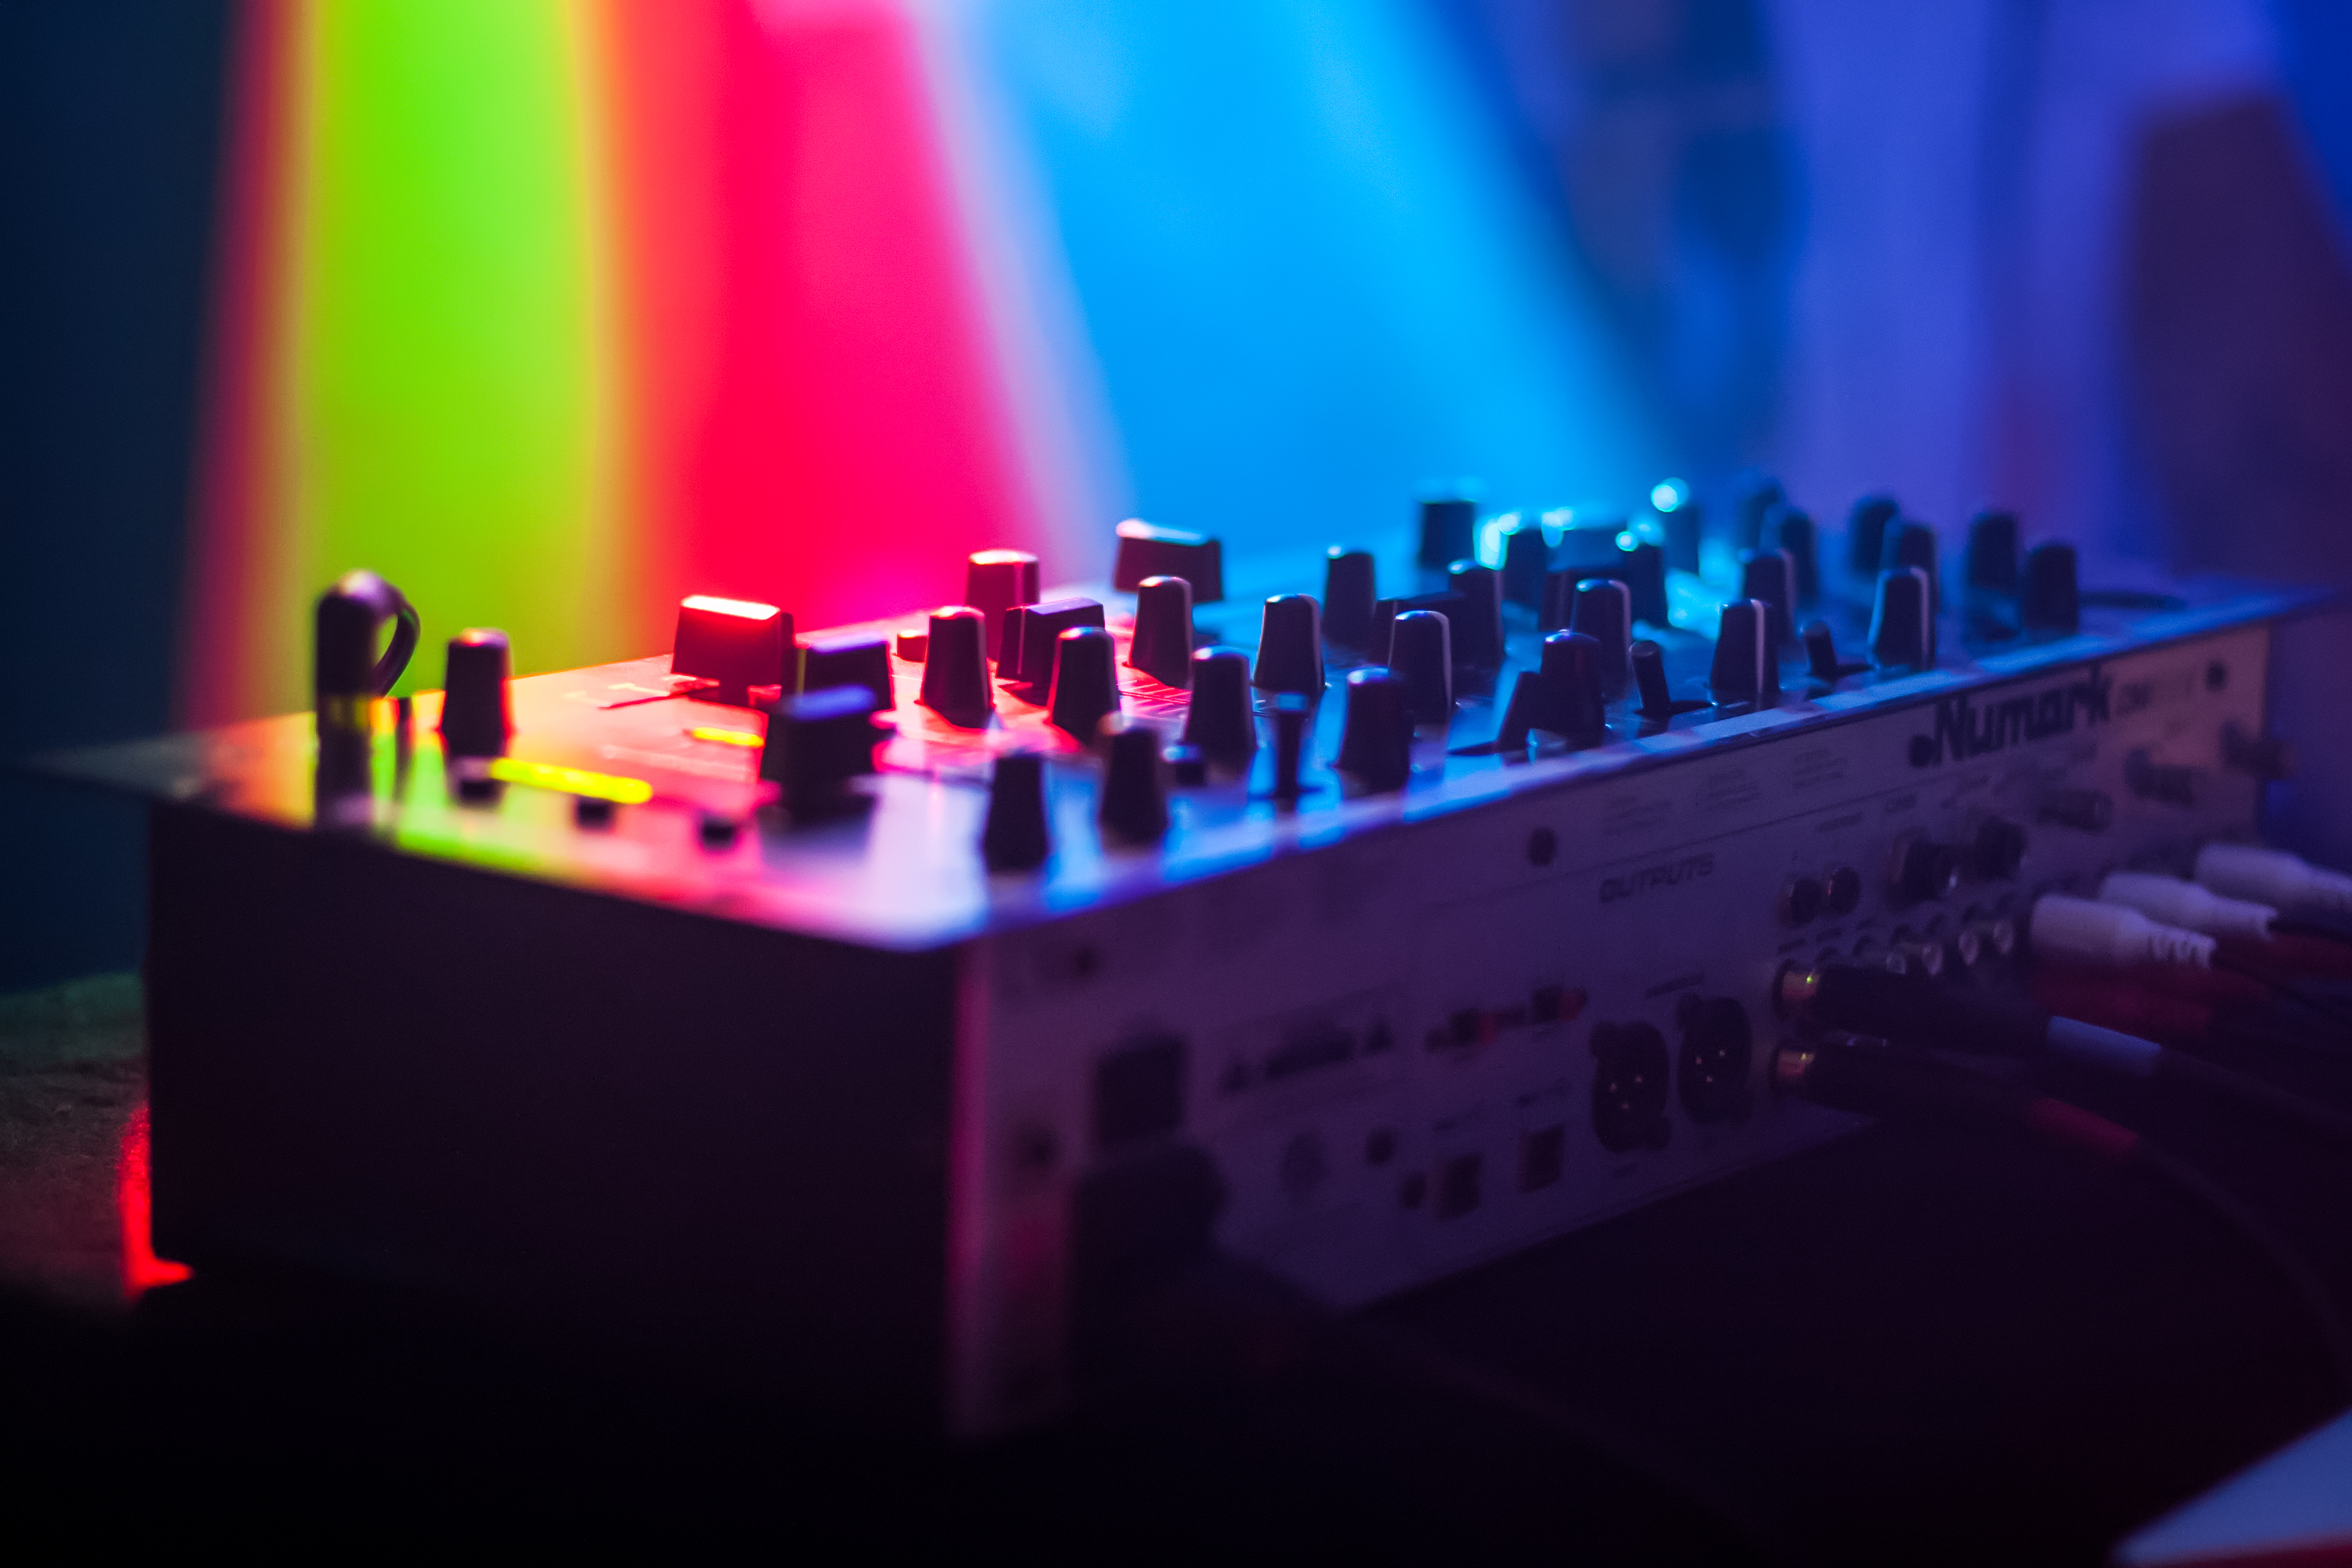
music, light, atmosphere, dark, dance, green, red, equipment, color, blue, dj, lights, stage, party, mixer, media, cables, buttons, input, switches, numark, output